Jane Russell

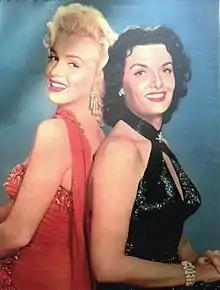

Hughes cast Russell opposite Robert Mitchum and Vincent Price in "His Kind of Woman" (1951), a film noir originally directed by John Farrow in 1950 which would be reshot by Richard Fleischer the following year. Russell sang two songs in the movie.